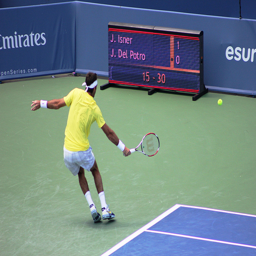
A tennis player is bending his knees to the side to hit the ball.
A person standing on top of a tennis court holding a racquet.
A man in a yellow shirt hitting a tennis ball
a tennis player swinging a racket at a ball
Athlete returning volley during tennis match on court.